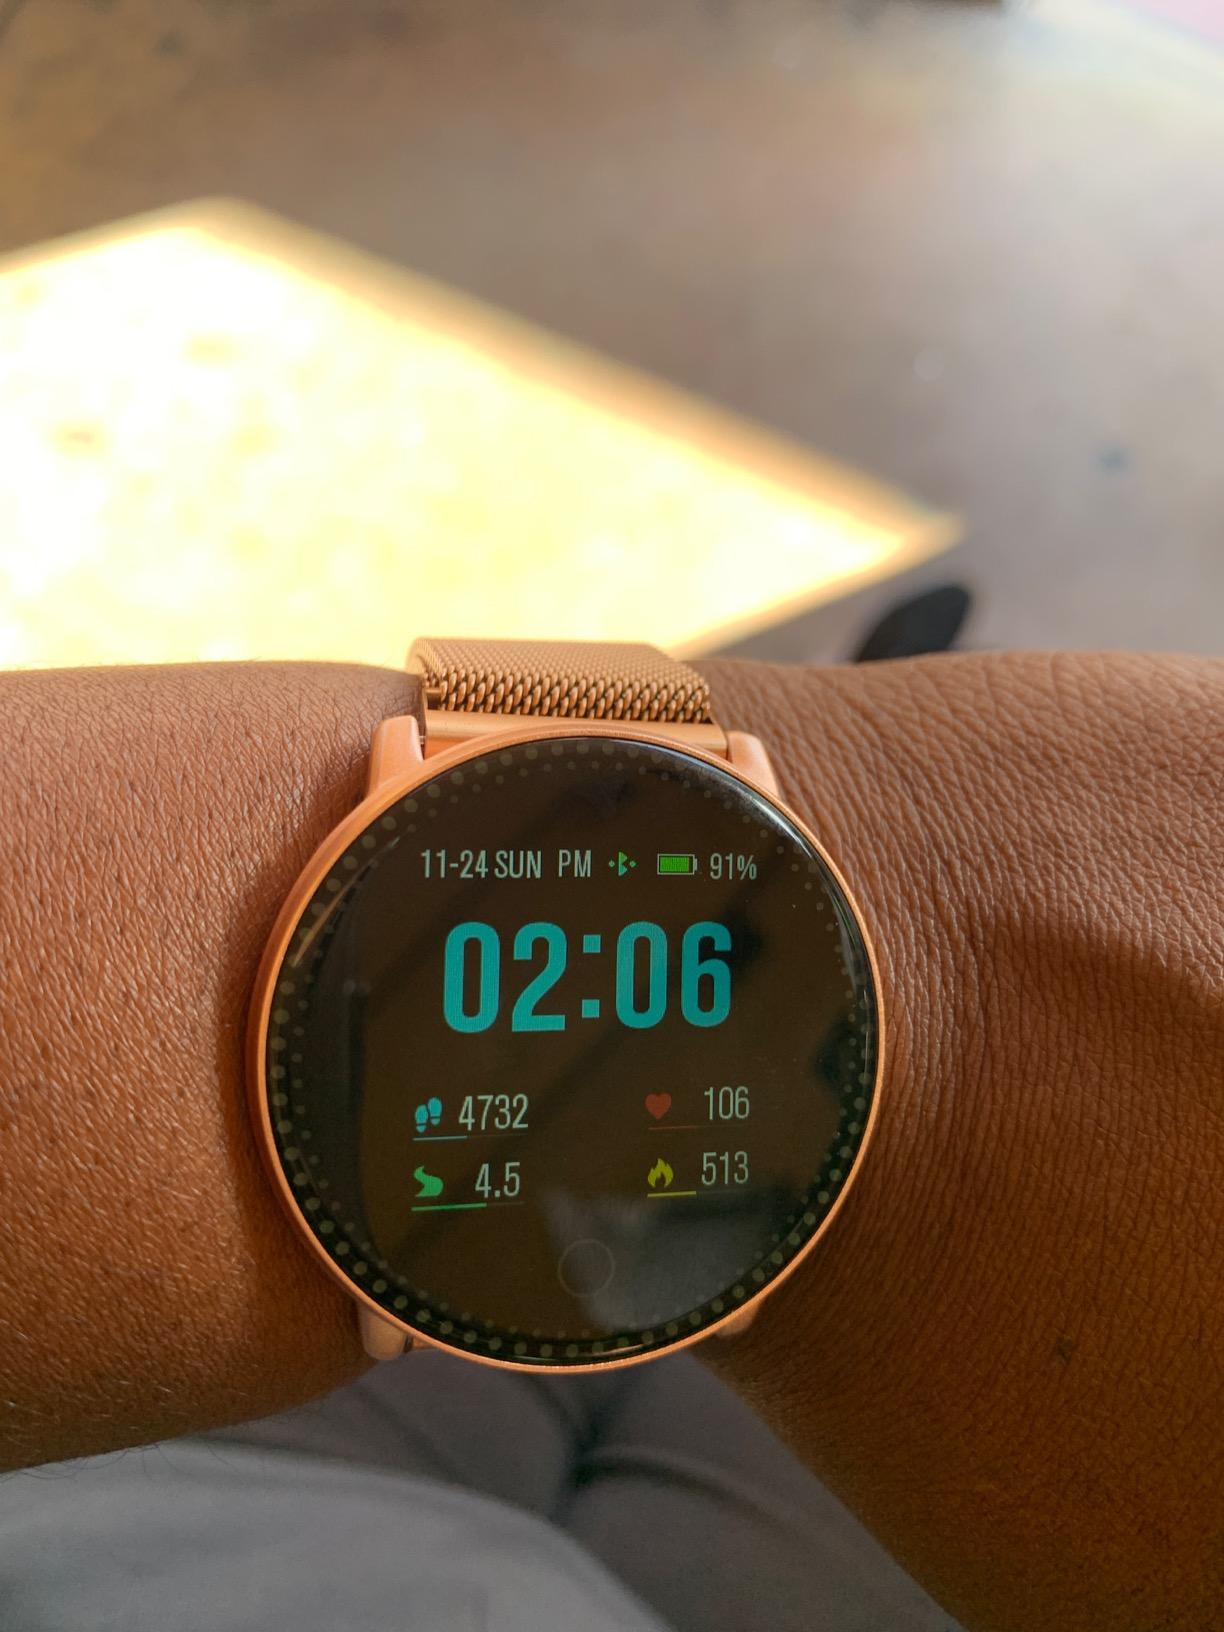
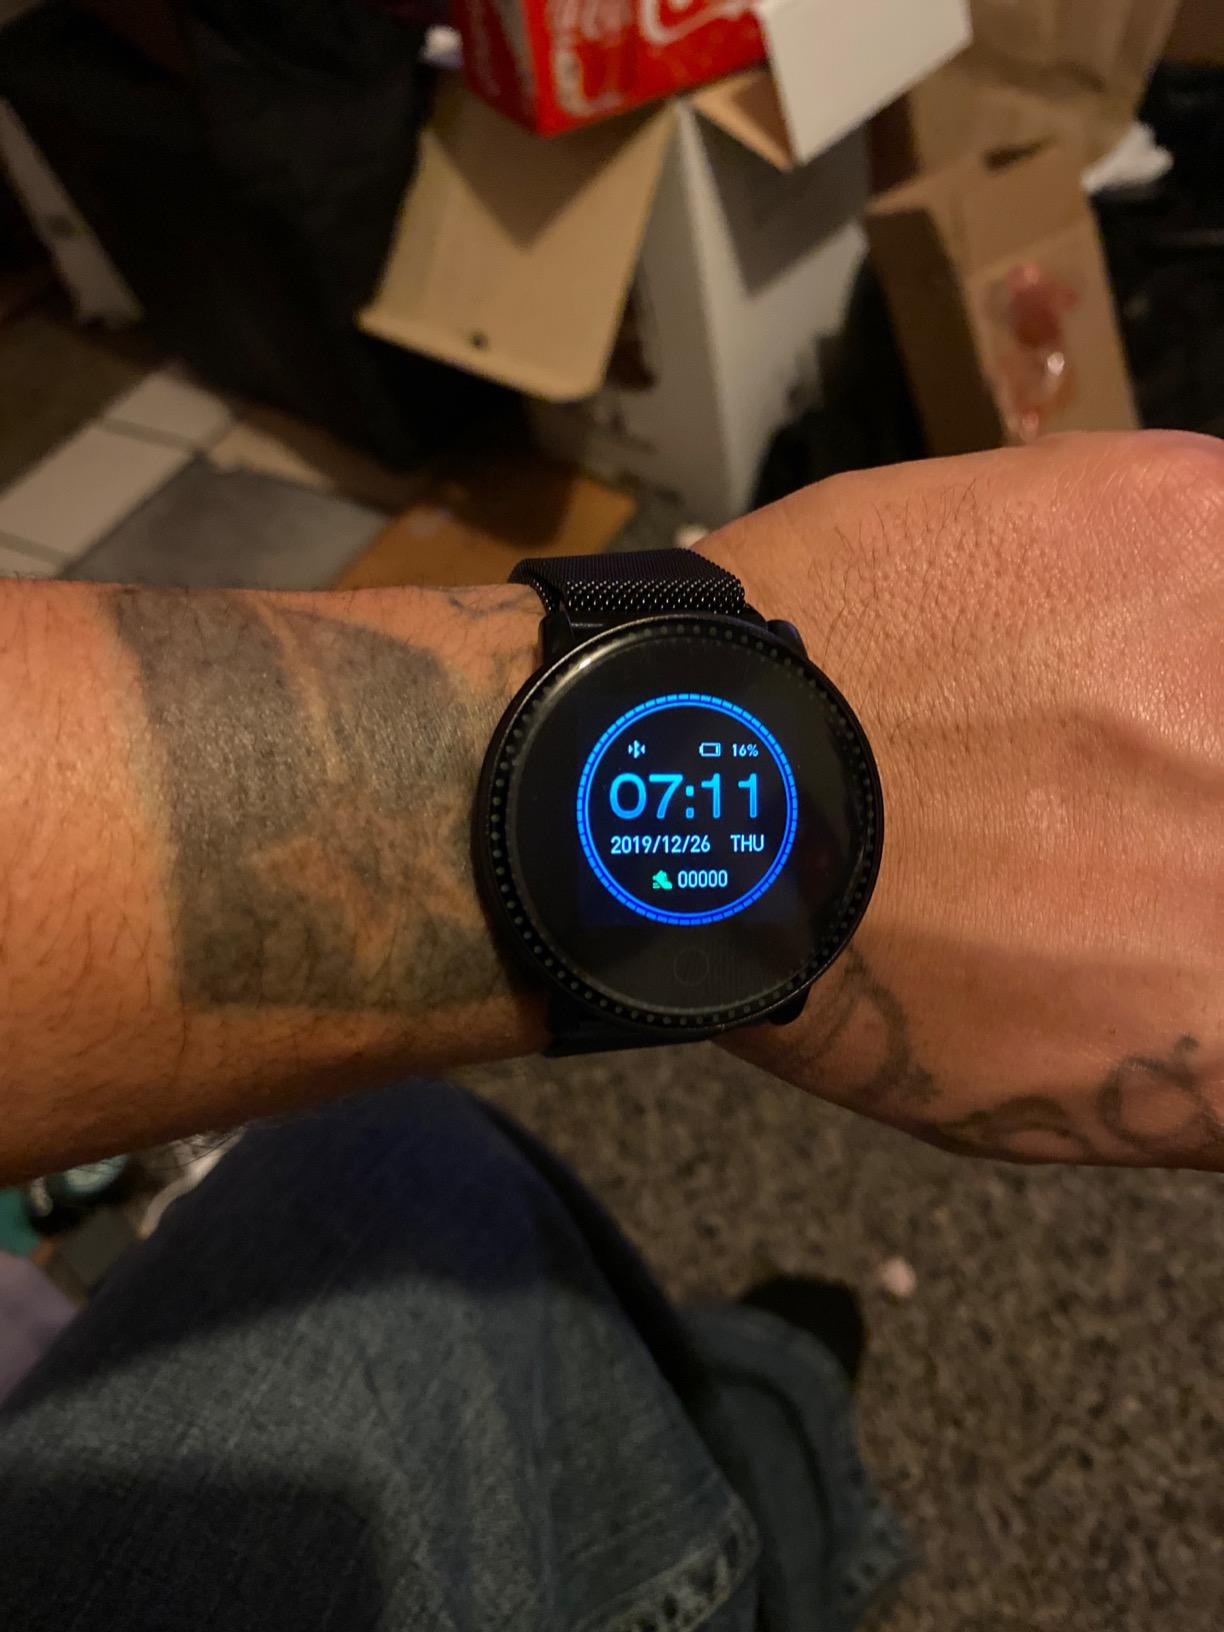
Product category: smartwatch
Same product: no